Byron Howard

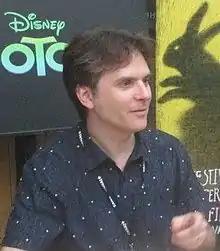
Howard at the 2015 Annecy International Animated Film Festival

Byron P. Howard (born December 26, 1968) is an American animator, character designer, story artist, film director, producer, and screenwriter. He is best known as one of the directors of the Walt Disney Animation Studios films "Bolt" (2008), "Tangled" (2010), "Zootopia" (2016), "Encanto" (2021), and the upcoming "Zootopia 2" (2025). He is the first LGBT director to win the Oscar for Best Animated Feature twice for his work on "Zootopia" and "Encanto".